Zulia Canton

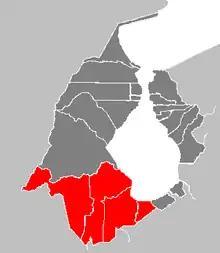

Zulia Canton was a canton in Maracaibo Province, Zulia Department, Gran Colombia, now in Venezuela.